American Samoa

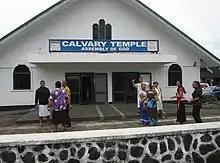
One of many churches in Samoa

The economic health of American Samoa reflects the trends in other populated U.S. territories, which are in turn dependent on federal appropriations. Federal dollars enter the economy through congressional appropriations, categorical grants, Social Security payments, and payments to Samoans retired from the military. Tuna canning is the backbone of the American Samoa economy. Cannery employment and local auxiliary businesses provide additional revenues for the territorial government. In the mid-1960s, efforts began to develop a tourism industry in American Samoa. Efforts were delayed due to issues with inconsistent airline service, insufficient high-quality accommodations, and the lack of well-trained workers in the hospitality and tourism industries. Agriculture and fishing still provide sustenance for local families.